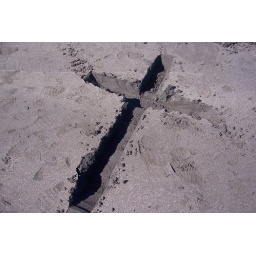
a cross in the sand